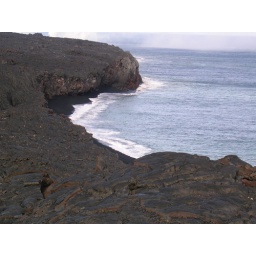
An hour into the walk to the lava, we saw these black sand cliffs and the beach below them.